F. Percy Smith

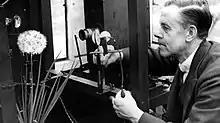
Percy Smith

Frank Percy Smith (12 January 1880–24 March 1945) was a British naturalist and early nature documentary pioneer, who explored time-lapse photography, microphotography, microcinematography, underwater cinematography and animation.